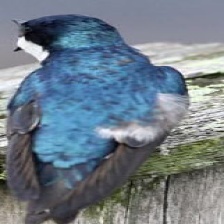
Species: TREE SWALLOW
Scientific name: TACHYCINETA BICOLOR